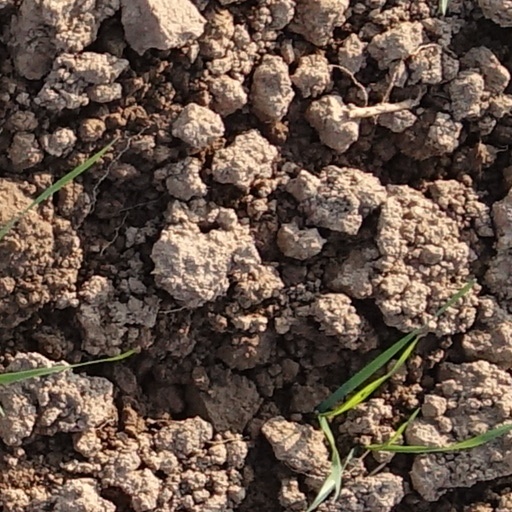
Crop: wheat